Portcullis House

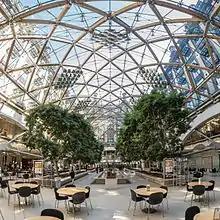
The main atrium of Portcullis House

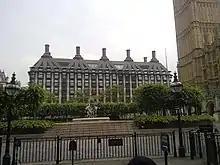
Portcullis House from the Houses of Parliament

The building was designed by Michael Hopkins and Partners and incorporates Westminster tube station below it. A thick slab of concrete separates Portcullis House from the station, reportedly to defend against any underground bomb attacks. The load is borne by the walls, without interior posts. The corners of the building are hung from the roof using massive steel beams . The design life of 120 years meant that aluminium bronze was chosen for exposed metal on the roof and walls. The structure also includes granite from Devon and was the last consignment to be excavated at Merrivale Quarry on Dartmoor. The columns between the windows are constructed of post-tensioned Birchover Gritstone.